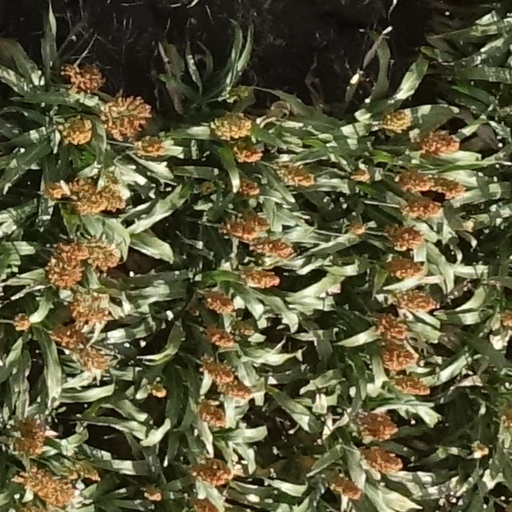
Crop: sorghum